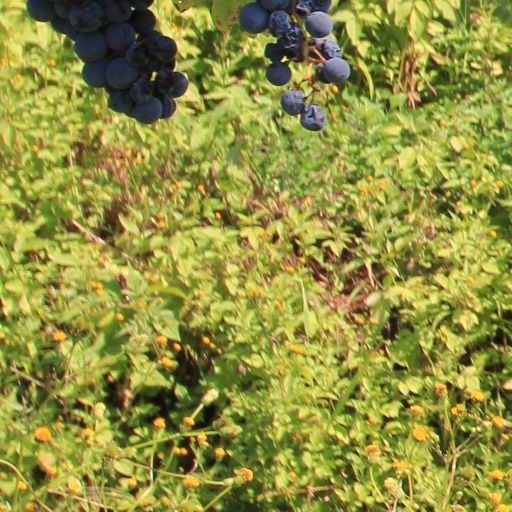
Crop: grape